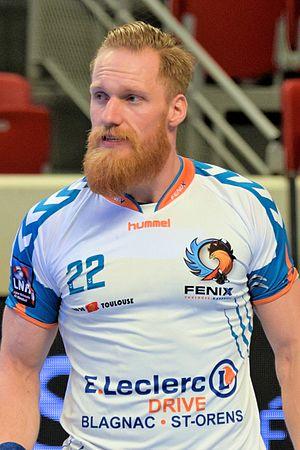
Miha Žvižej, le 19 novembre 2014, lors du match PSG Handball / Toulouse à Coubertin (Paris).
Miha Žvižej, né le 6 novembre 1987 à Celje, est un joueur de handball slovène évoluant au poste de pivot. Il est le frère de Luka Žvižej.